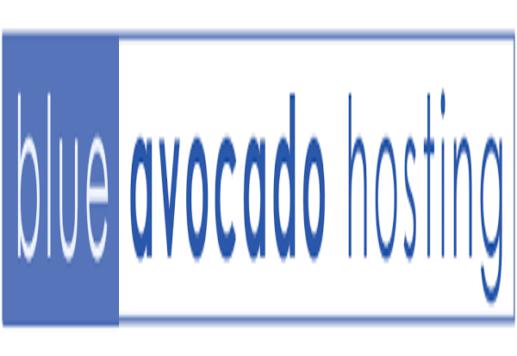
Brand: Blue Avocado
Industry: Others